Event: Nepal Earthquake
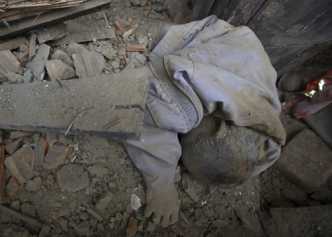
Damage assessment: damage